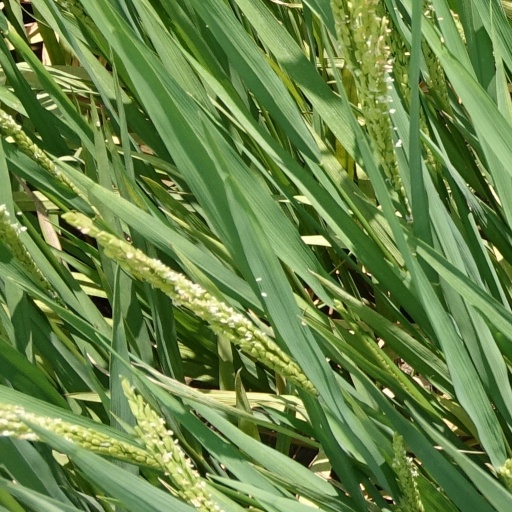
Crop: rice